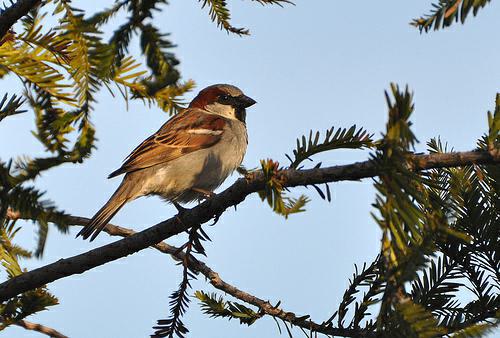
A photo of a house sparrow